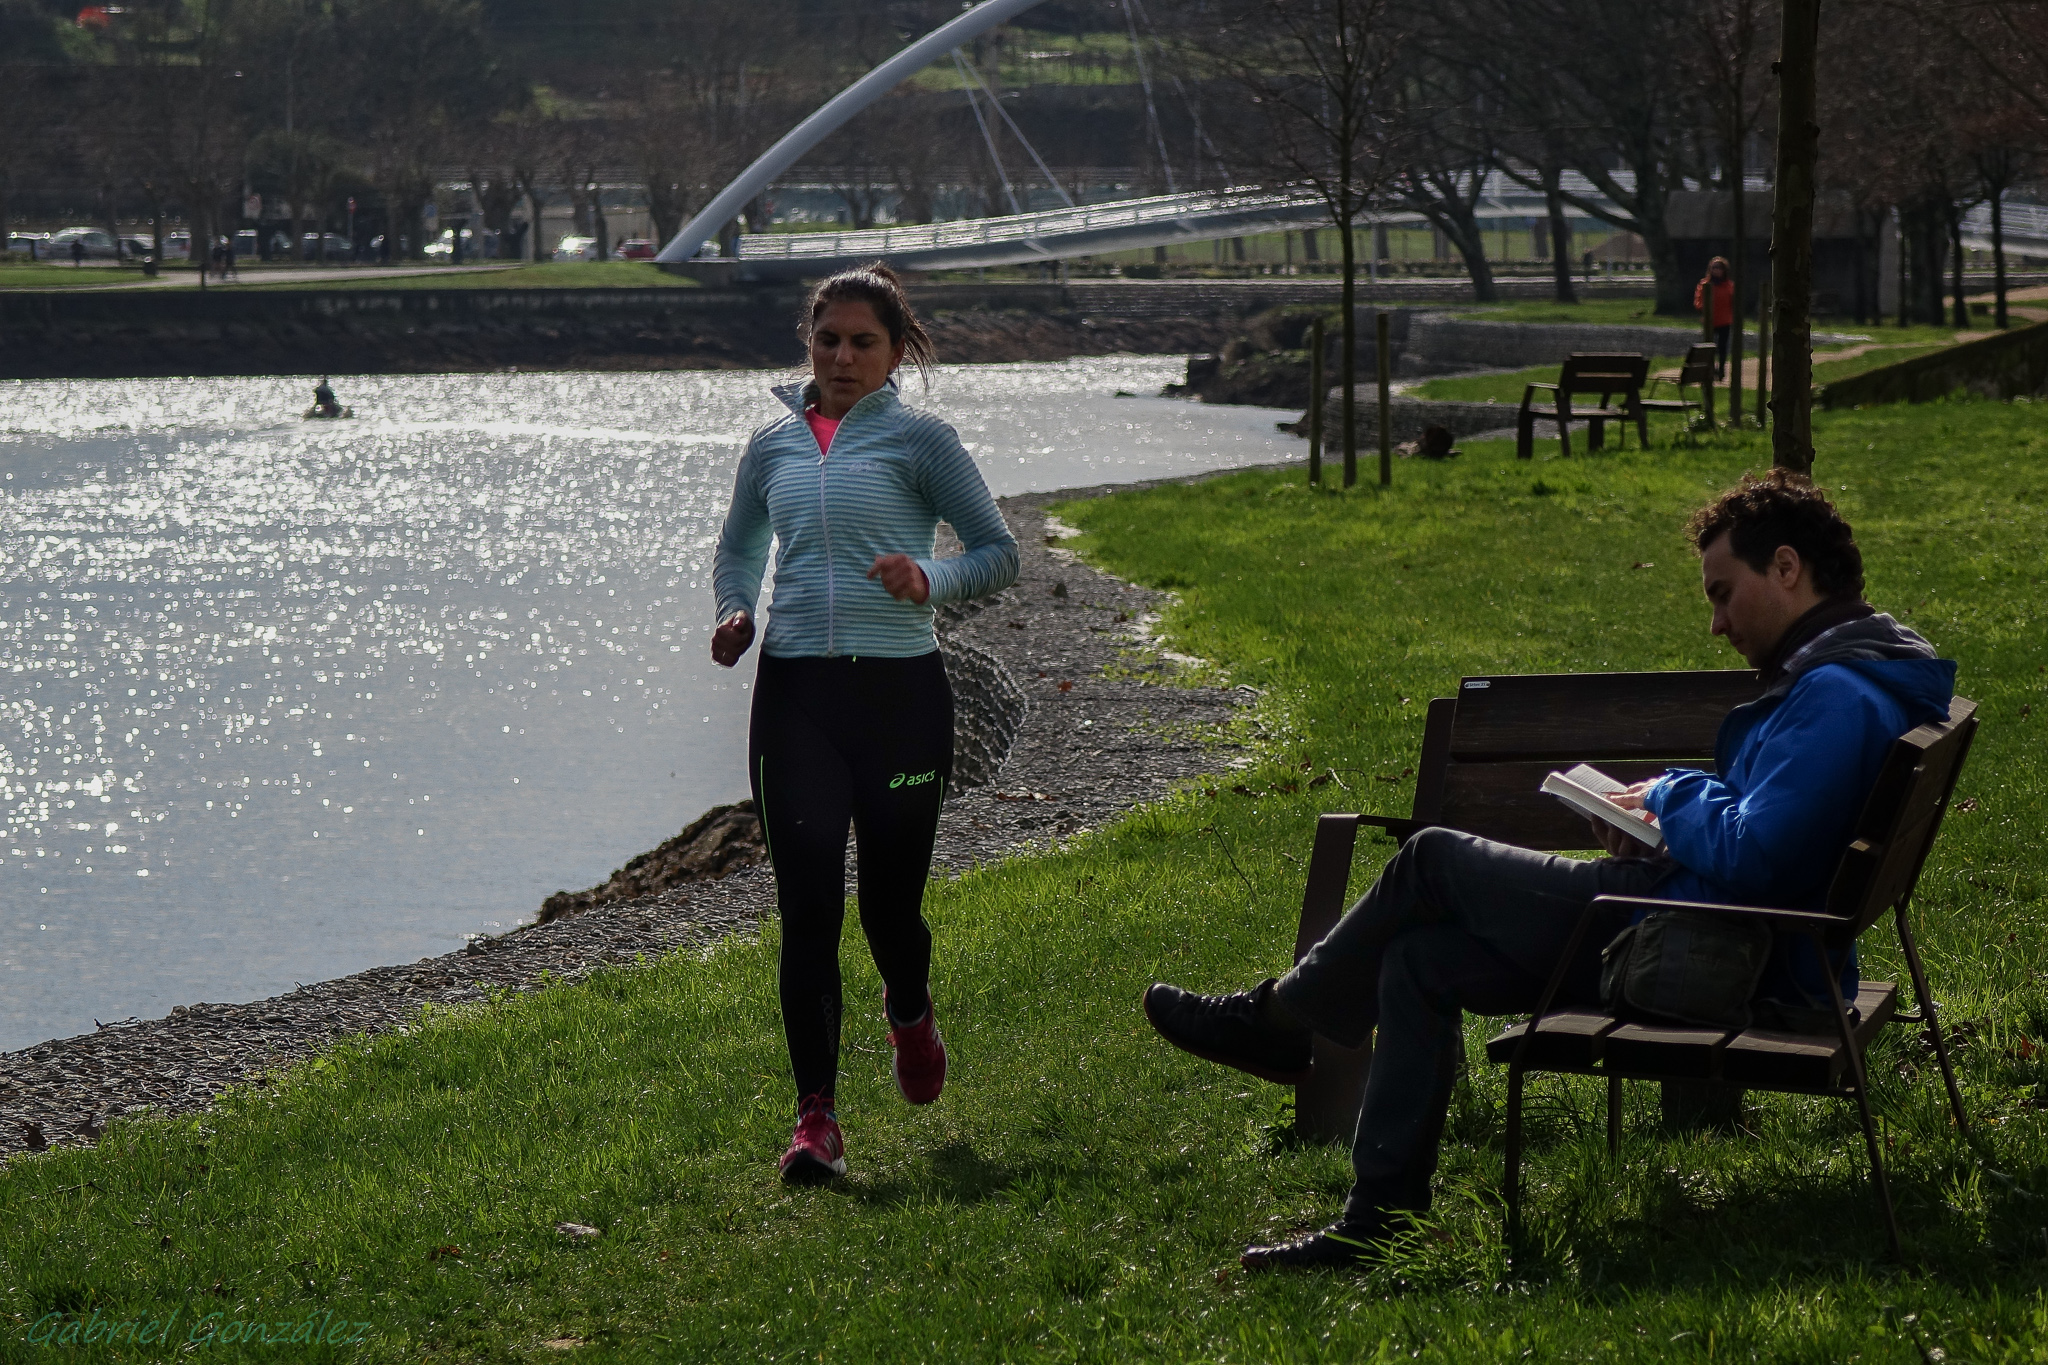
landscape, people, spain, espaa, galicia, pontevedra, paisajes, ggl1, gaby1, xovesphoto, sonyrx10, rx10, gphoto, gabrielcorua, xelodegalicia